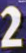
Number: 2